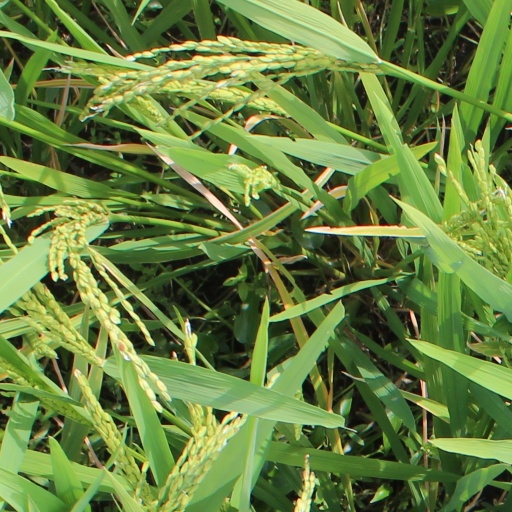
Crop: rice